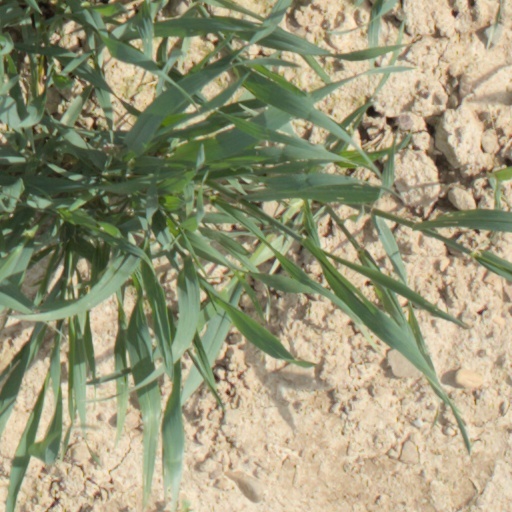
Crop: wheat